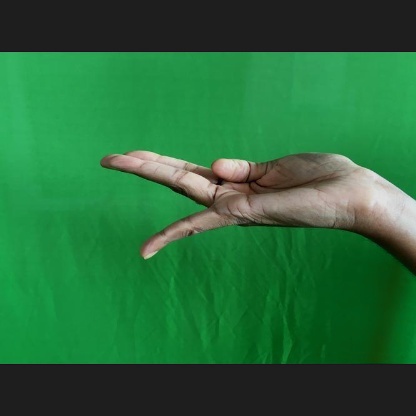
Mudra: Chaturam